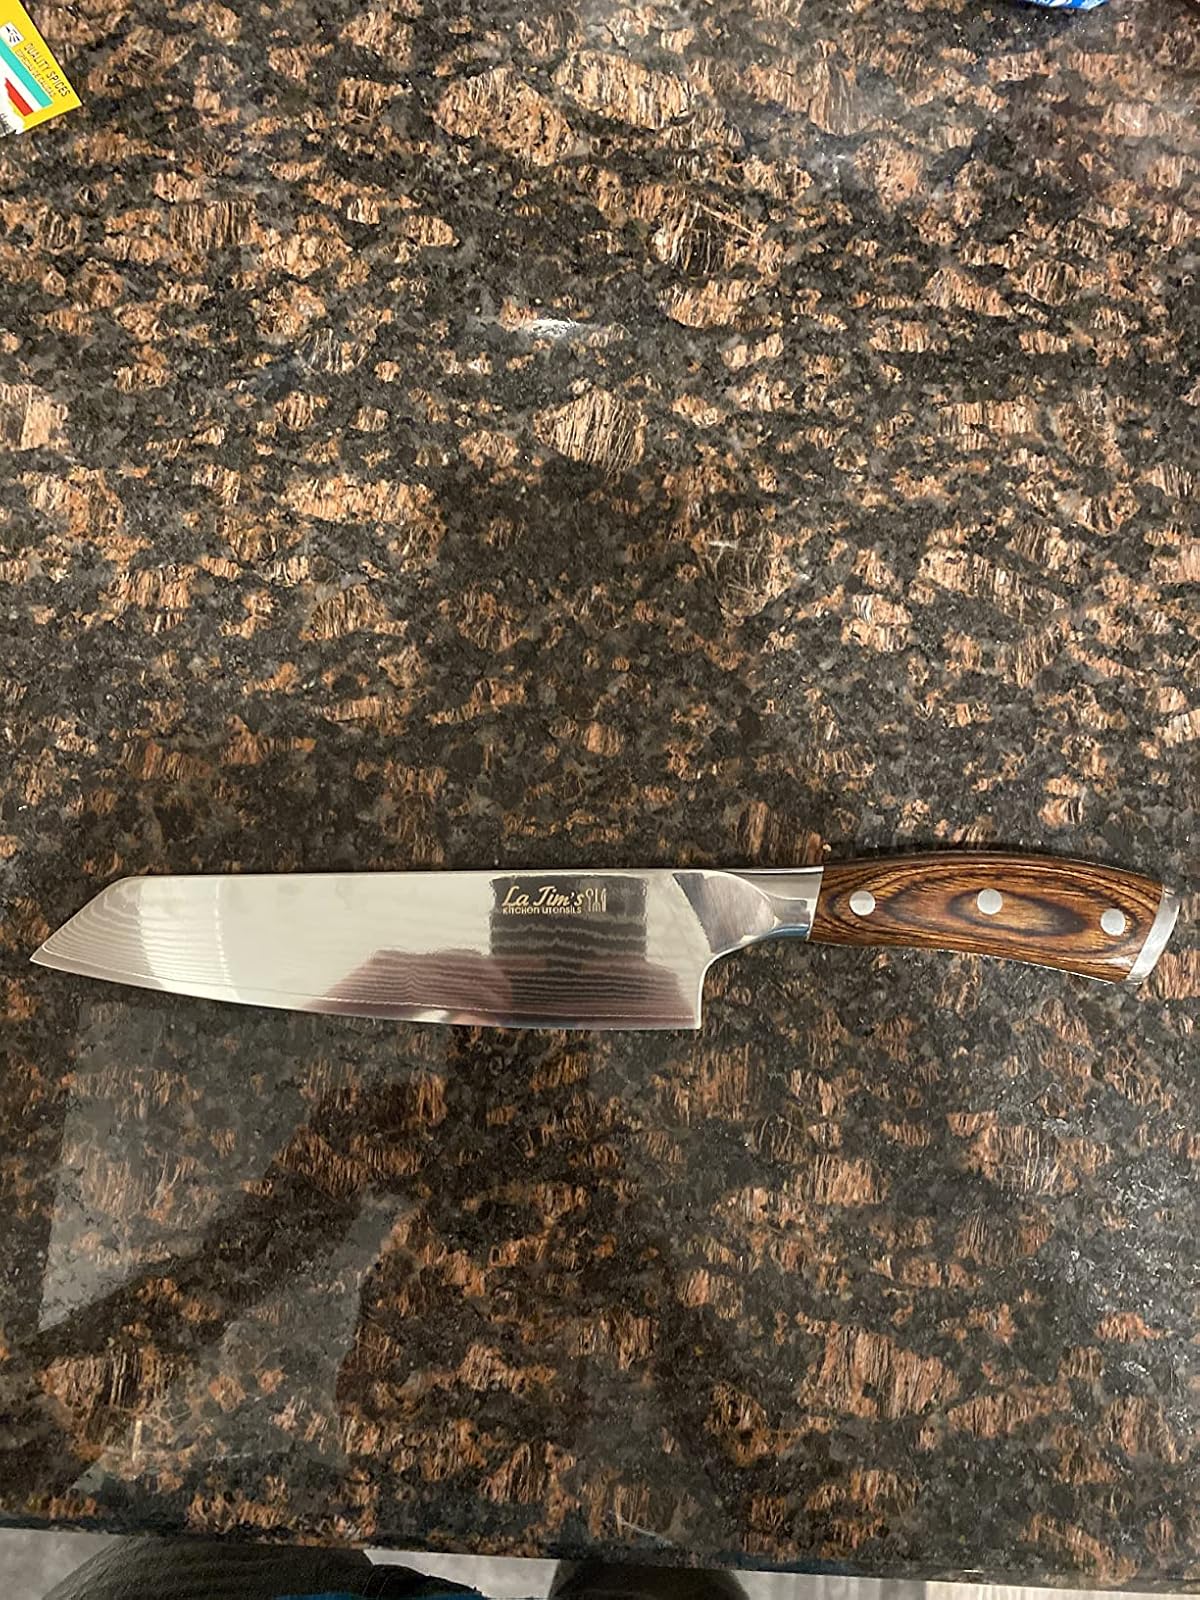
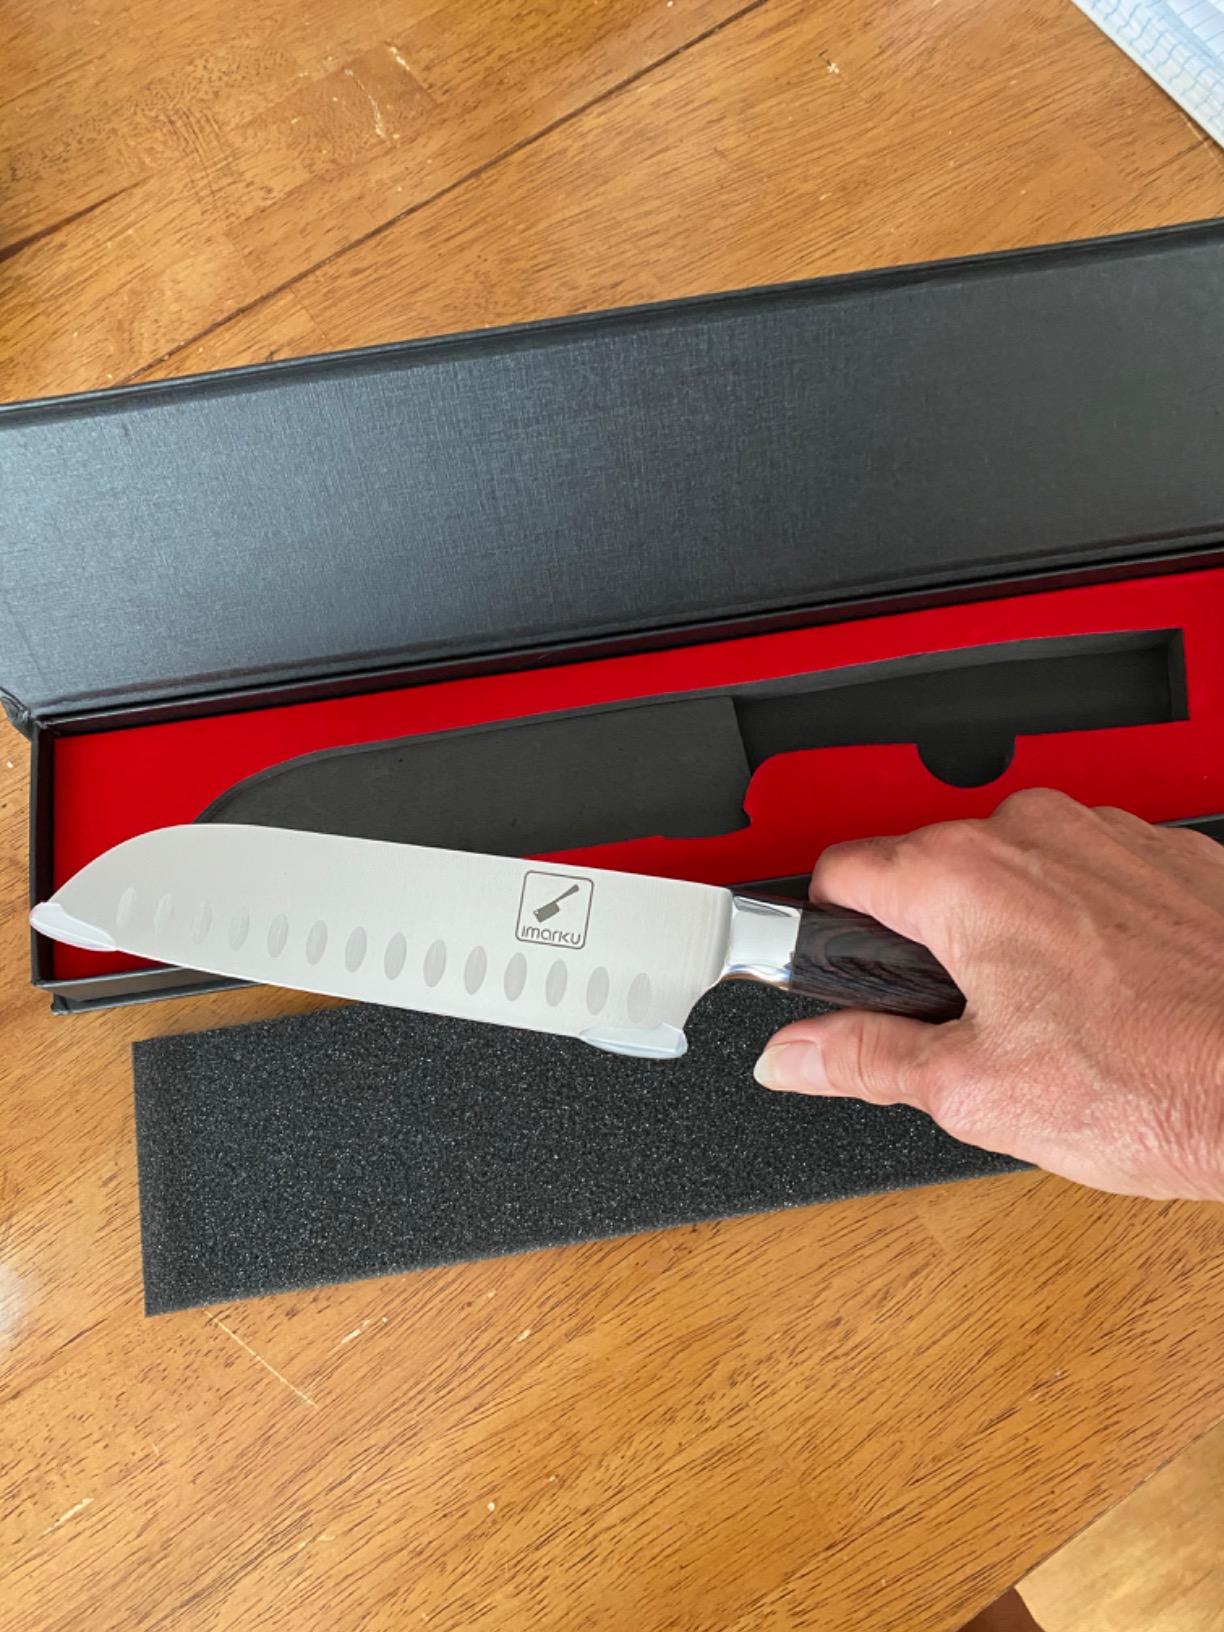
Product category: items_knife
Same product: no